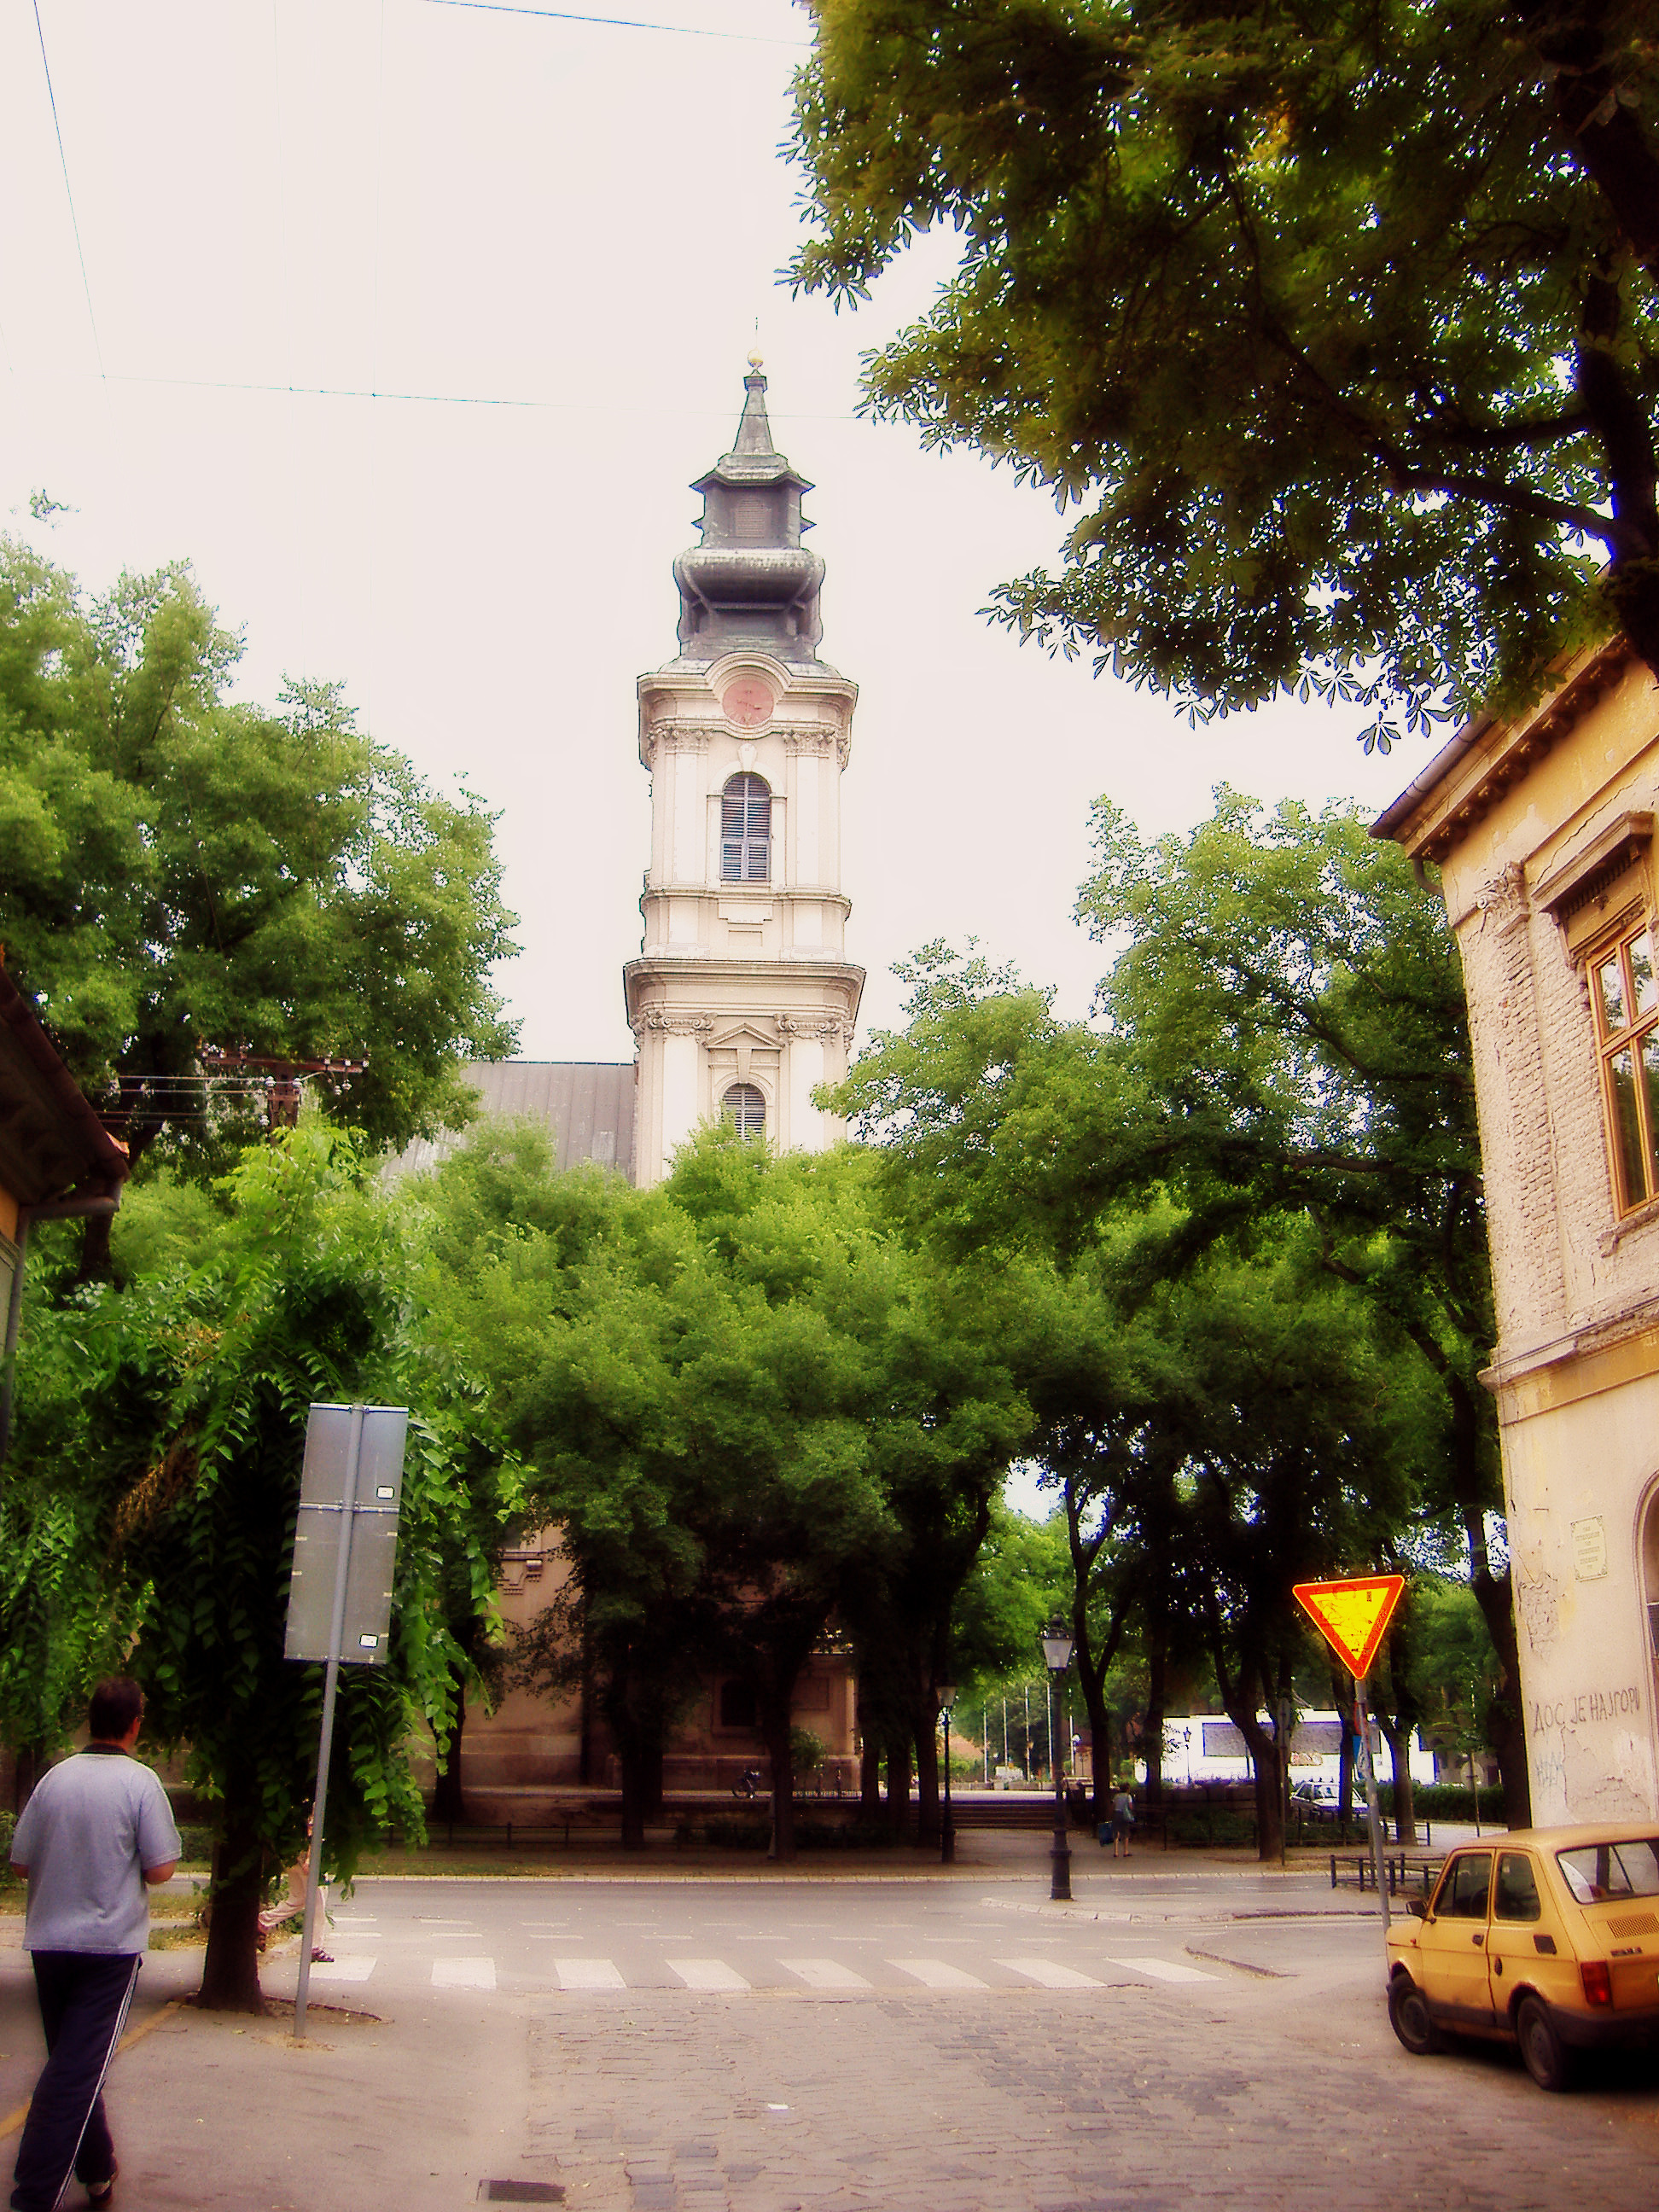
art, tree, landmark, woody plant, sky, town, urban area, city, plant, tower, plaza, building, tourist attraction, street, tourism, facade, town square, monument, church